Apra Harbor

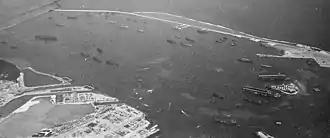
The harbor in 1945

Apra comes from the Chamorro word "apapa", meaning "low." Apapa is the original name of Cabras Island. The harbor offered rich fishing grounds and was home to many Chamorro villages.